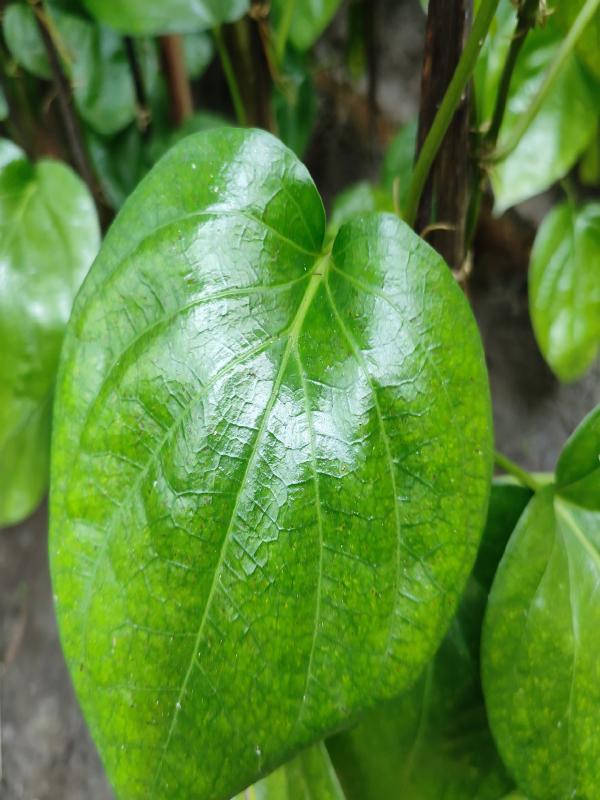
Label: Healthy_Leaf